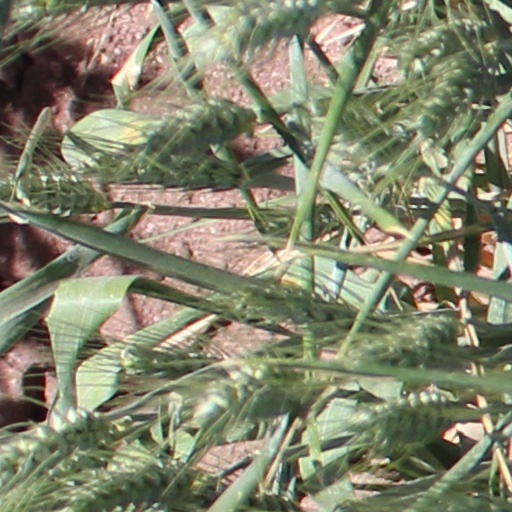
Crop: wheat